O'Connell Street

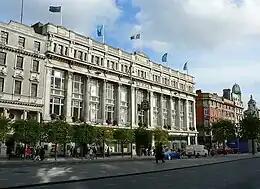
View of department store building from the opposite side of the street

During the 19th century, Sackville Street changed in character from the Wide Streets Commission design into a boulevard of individual buildings. One of the world's first purpose-built department stores was such a building: Delany's New Mart 'Monster Store' which opened in 1853 was later purchased by the Clery family. It also housed the Imperial Hotel. Across the road, another elaborate hotel was built next to the GPO: the Hotel Metropole, in a high-French style. Similarly, the Gresham Hotel opened on numbers 21 and 22 in 1817 to the north of the street in adjoining Georgian townhouses and was later remodelled, as it became more successful.